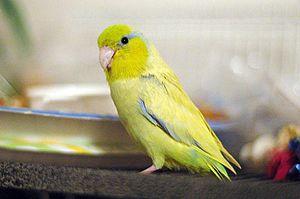
Le Toui céleste est une espèce d'oiseaux appartenant à la famille des Psittacidae.